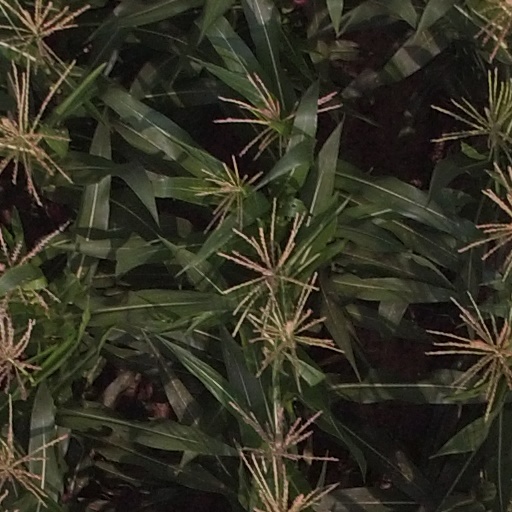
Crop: maize; corn